Gennaro Gattuso

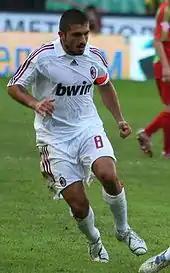
Gattuso in 2007

Considered by pundits to be one of the greatest holding midfielders of all time, throughout his career, Gattuso mainly played as a central or defensive midfielder, although he was even deployed on the right flank on occasion, either as a full-back, wing-back, or as a winger, due to his versatility. Despite not being particularly skilful from a technical standpoint (although he was able to improve in this area with time under the tutelage of Mauro Tassotti), or particularly tall, Gattuso was a physically strong, consistent, aggressive, and hard-tackling midfielder, with an extremely high work rate; he also possessed a powerful shot, and quick reactions, as well as an excellent positional sense and good anticipation, which enabled him to excel in this position; in his prime, he was widely regarded as one of the best defensive midfielders in the world. His energetic and combative box-to-box style of play, as well as his pace, tactical awareness and abilities as a ball-winner, allowed him to form a successful midfield partnership with playmaker Andrea Pirlo throughout his career, both at club and international level. Gattuso's deeper position on the pitch allowed him to support Pirlo and his other teammates defensively by breaking up the opposition's attacks; he often only advanced in order to intercept the ball and play it to one of his more creative or offensive teammates after winning back possession, subsequently returning to his more defensive midfield role. His tenacity on the pitch, exemplified by his fierce challenges and stamina, earned him the nickname "Ringhio" (Snarl). In addition to his footballing abilities, he also stood out for his competitive spirit, determination, and leadership.